WNKY

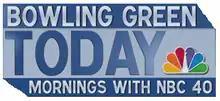
Weekday morning show logo (2009–2015)

As the first commercial television station to launch in Bowling Green, WBKO has been a longtime leader according to Nielsen ratings. Even after the sign-on of WQQB in 1989, WBKO has remained the dominant outlet for south central Kentucky. However, it has also competed with Nashville stations transmitting into parts of the Bowling Green area. As the area's original Fox affiliate, WKNT's first newscasts began during the 1993 fall season; "Warren County Close-Up" was the title of the station's newscast for the beginning. Later, in 1995, the newscasts expanded when the station teamed up with Campbellsville-based WGRB (also a Fox affiliate at the time, but would later become WB/CW affiliate WBKI-TV, now a defunct station) to form a two-station cooperative local "network" to jointly produce a local newscast. This joint news department even employed local students from Western Kentucky University in varied aspects. However, by 1996, the newscasts ended due to low ratings on WKNT's part, due to WBKO's continued dominance in news ratings in the Bowling Green area, as well as financial difficulties, especially in 1995, when the Associated Press filed a civil lawsuit against the station for back payments for the AP Newspower reports utilized by the station.